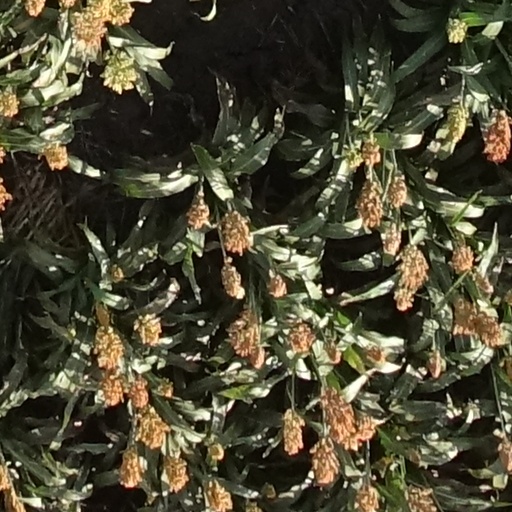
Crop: sorghum